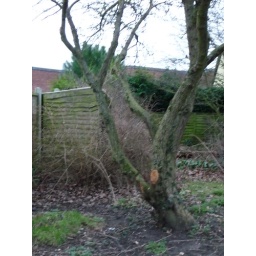
It's all looking a little bare and brown beside the old apple tree now.